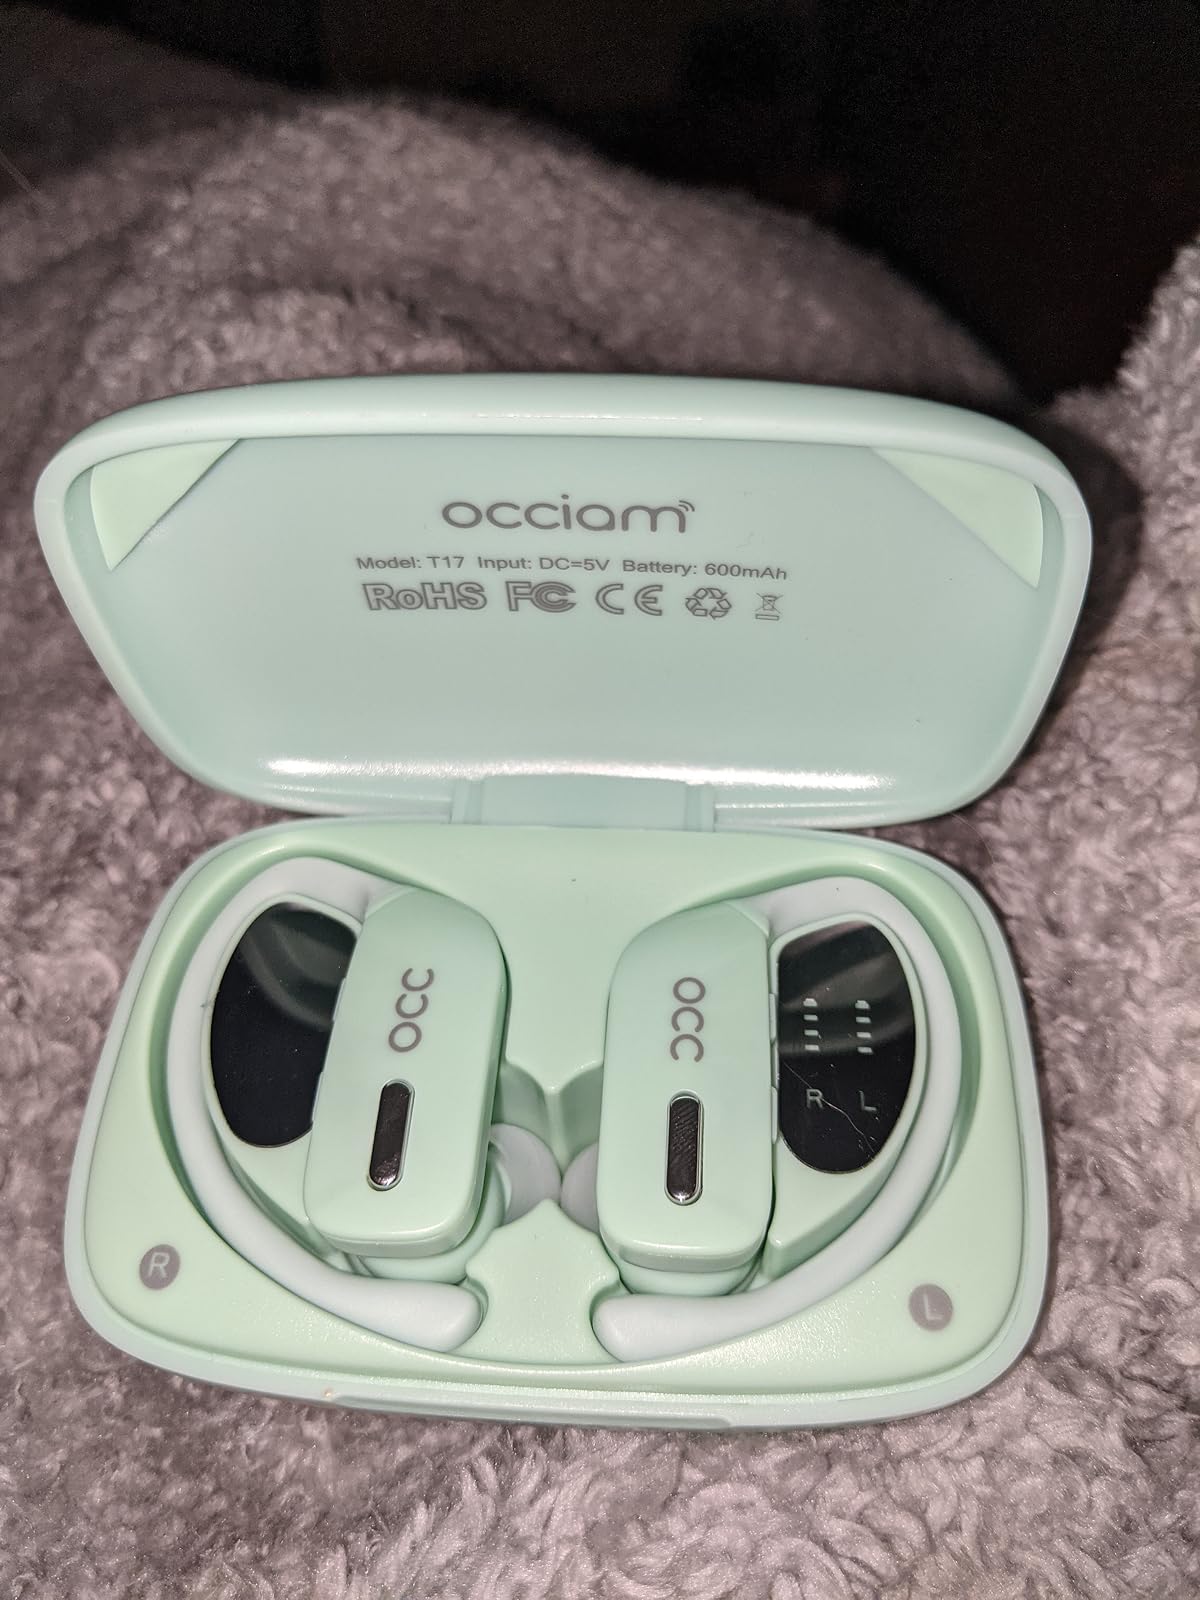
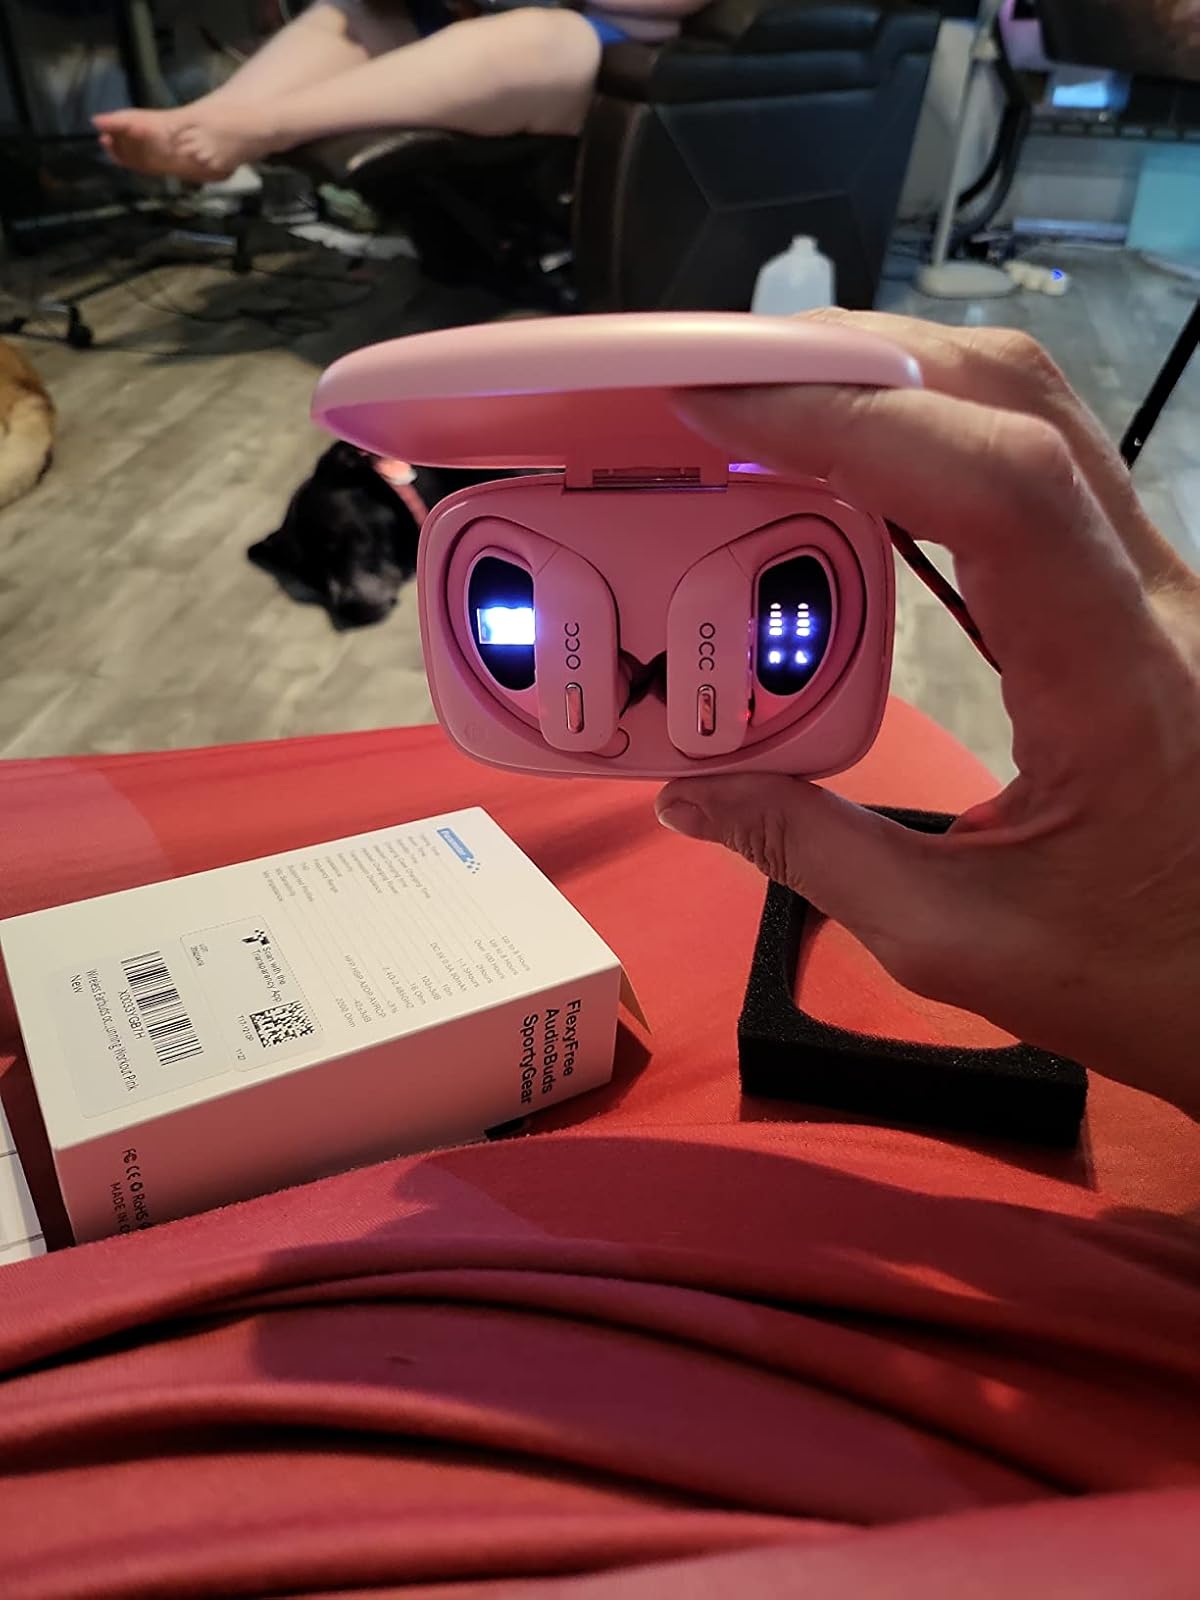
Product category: earbuds
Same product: no